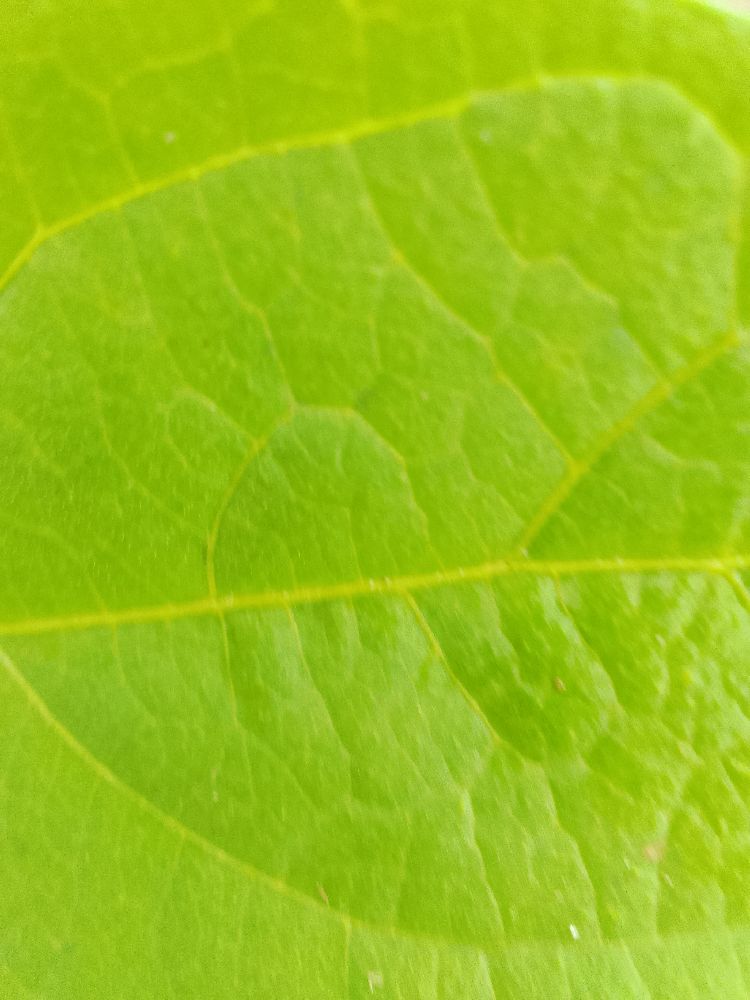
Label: healthy